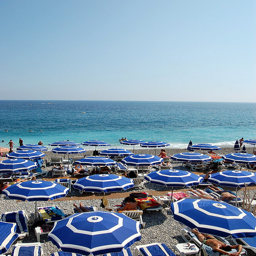
lots of blue and white umbrellas on the beach
A beach littered with lawn chairs covered in umbrellas.
A beach edge full of umbrellas and chairs.
A view of a ocean beach filled with blue umbrellas.
A beach is covered in bright blue umbrellas.